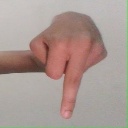
अक्षर: प